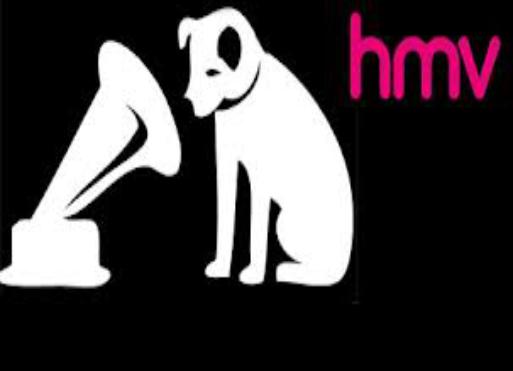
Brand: HMV
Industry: Leisure